Ahmet Davutoğlu

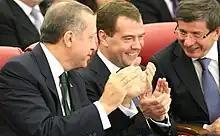
Davutoğlu and Erdoğan with Russian President Dmitry Medvedev in 2010

Davutoğlu has claimed that the Turkish policy against the Islamic State (IS) has been to try and prevent sectarian violence at all costs by reaching out to both Sunni and Shi'ite communities. In August 2014, Davutoğlu stated that he held Prime Minister Nouri Al-Maliki as responsible for the escalating violence within Iraq, and criticised his refusal to step down. After security forces surrounded Iraqi President Fouad Masoum's presidential palace on 10 August, Davutoğlu claimed that he had "worked all night" to avert any coup attempts and issued a statement of support for President Masoum. Davutoğlu has also voiced concern on the impact that the growing unrest has had on Iraq's Turkmen and Yazidi minorities.